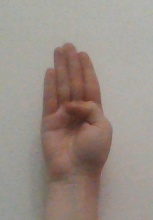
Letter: kaaf